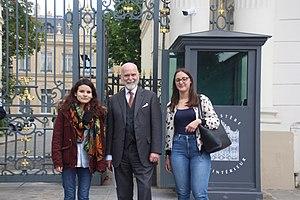
Renaud Camus, tête de liste pour La Ligne claire, avec Fiorina Lignier, n°2 de la liste, et Clara Buhl, n° 22, devant le ministère de l’Intérieur.
Renaud Camus, né le 10 août 1946 à Chamalières, est un écrivain et militant politique français.